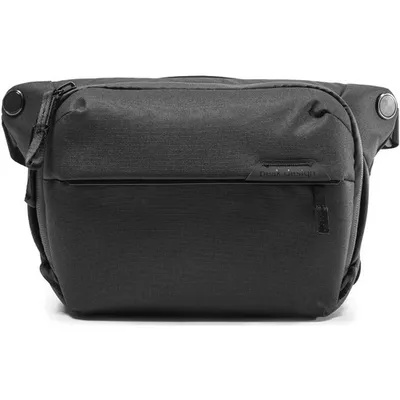
Peak Design Everyday Sling 3L v2 - Black
The smallest, lightest bag in our Everyday Line, the all-new Everyday Sling now comes in 3L, 6L, and 10L sizes so you can pick the perfect companion for minimalist, on-the-go carry of everyday or photo gear. Different sizes work for a range of creative setups, from a rangefinder camera to a pro DSLR, lenses, and laptop. The Sling's padded cross-body strap features a quick-adjuster that you can loosen when accessing gear and tighten when actively hiking or biking. A weatherproof UltraZip provides quick, expansive access and FlexFold dividers allow instantly customizable organization and protection. Internal stretchy pockets for small items and a dedicated tablet sleeve (6L and 10L only). A weatherproof 100% recycled 400D shell keeps your gear safe.
Brand: Peak Design
Category: Cameras & Optics > Camera & Optic Accessories > Camera Parts & Accessories > Camera Bags & Cases > Camera Sling Bags